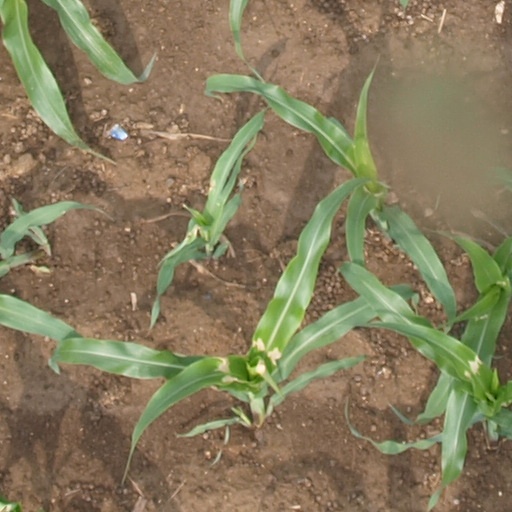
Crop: maize; corn